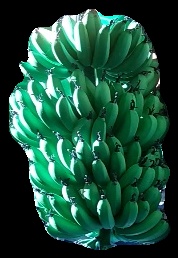
Variety: pachbale
Grade: grade1